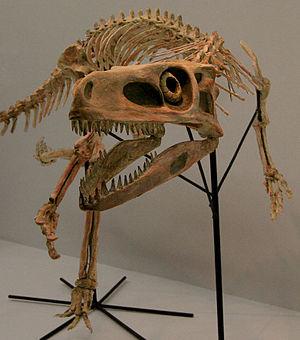
Staurikosaurus est un genre éteint de dinosaures saurischiens de la famille des herrérasauridés datant du Trias supérieur et découvert dans la formation géologique de Santa Maria, dans le sud du Brésil.